Khenpo Tsultrim Gyamtso Rinpoche

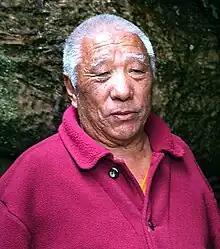

Khenpo Tsültrim Gyamtso Rinpoche (1 March 1934 – 22 June 2024) was a Tibetan scholar yogi in the Kagyu tradition of Tibetan Buddhism. He taught widely in the West, often through songs of realization, his own as well as those composed by Milarepa and other masters of the past. "Tsültrim Gyamtso" translates to English as "Ocean of Ethical Conduct". He died on 22 June 2024, at the age of 90.